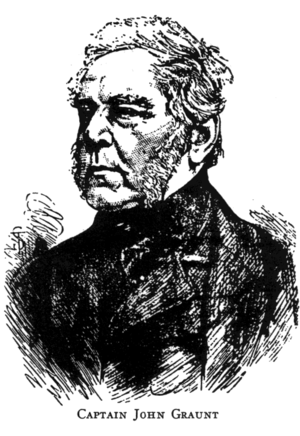
John Graunt était un riche mercier londonien, surtout connu pour avoir été avec son ami William Petty l'un des premiers démographes.